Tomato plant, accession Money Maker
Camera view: tilt-top (135 deg); turntable rotation: 120 degrees
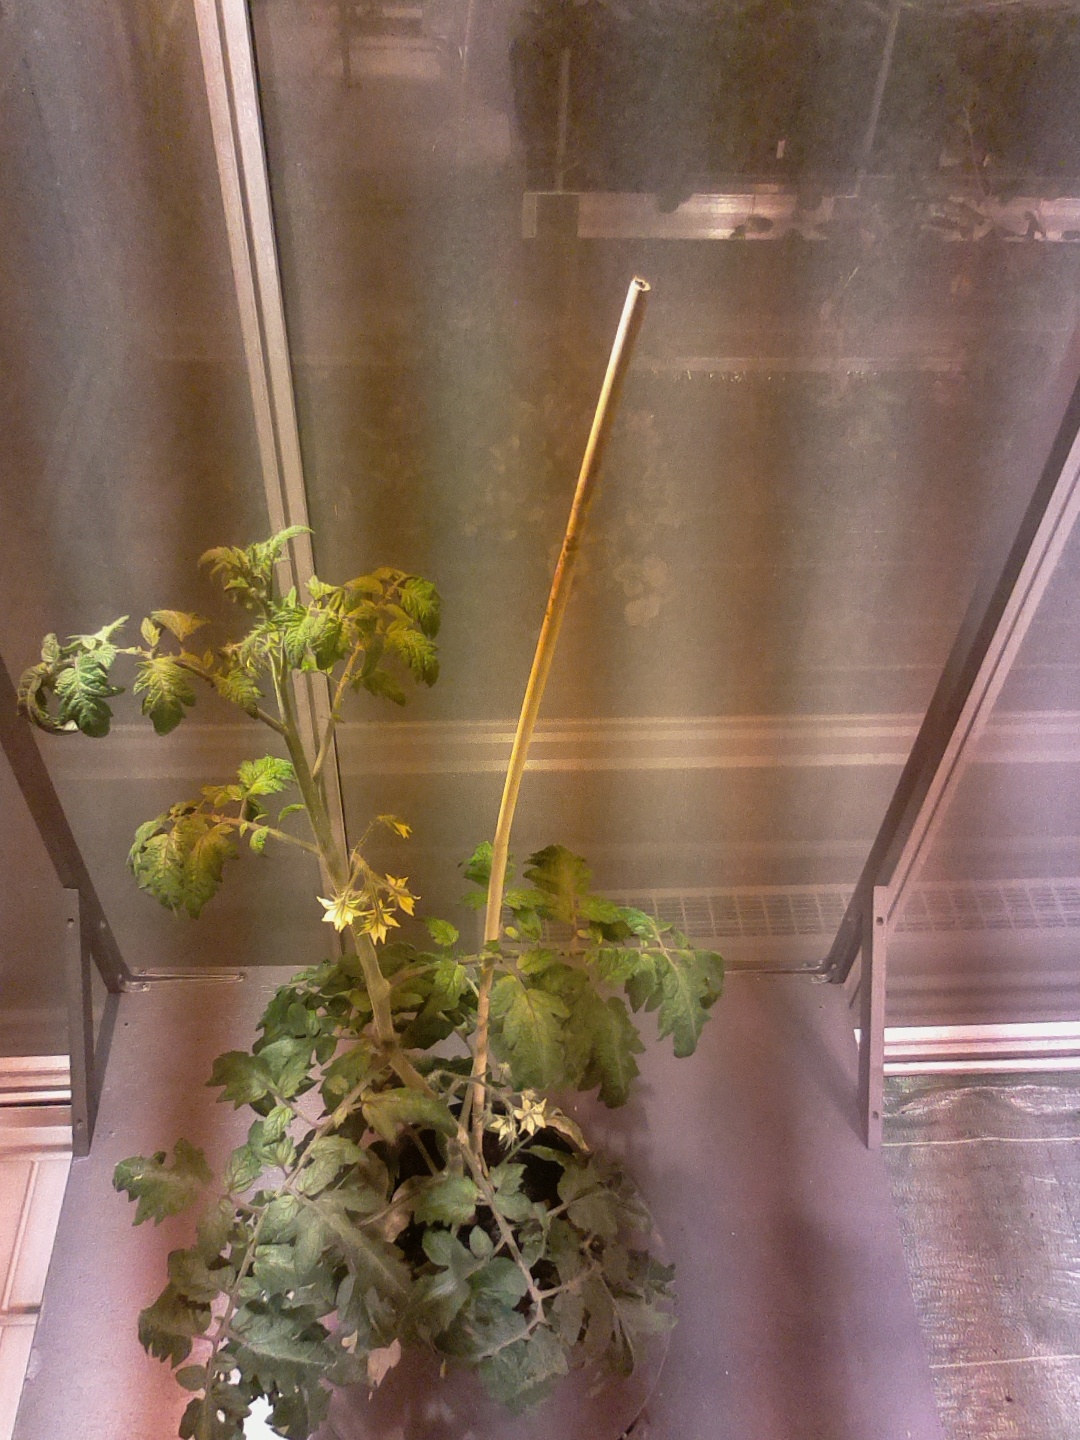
BBCH growth stage 69: End of flowering, 90%-100% of flowers open, more petals falling